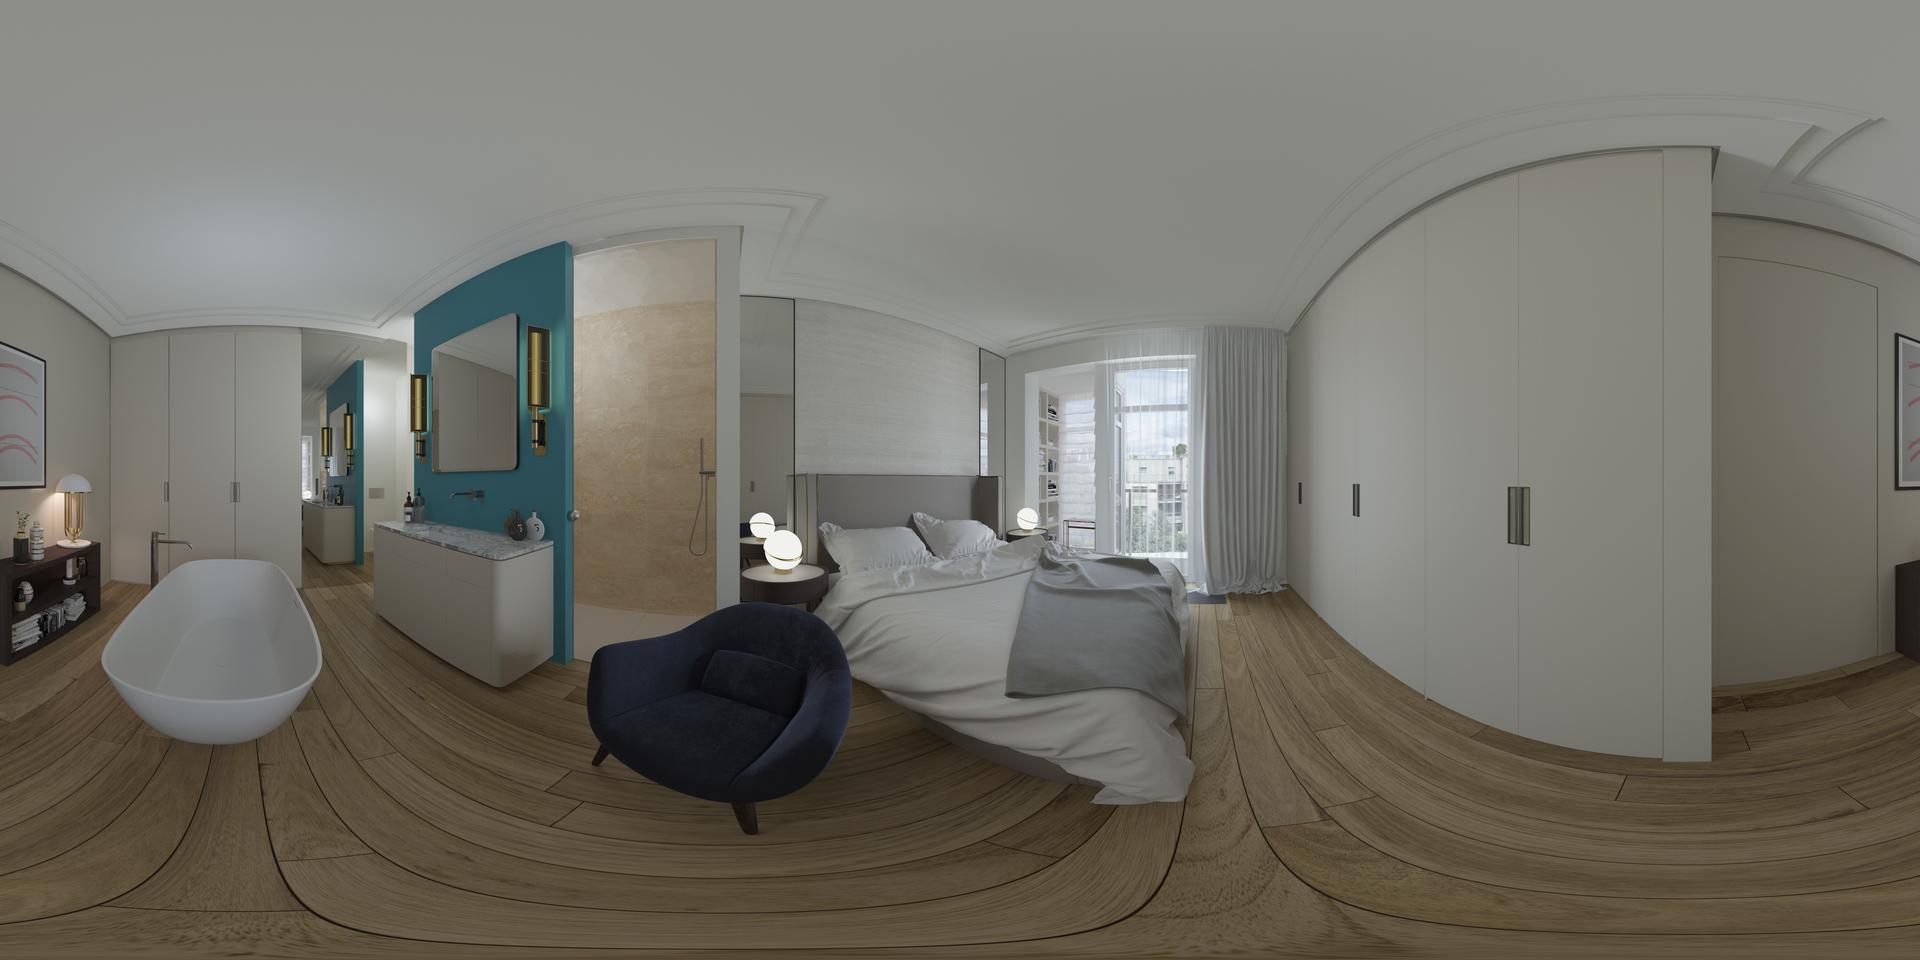
Referred object: Bathtub in front of the mirror

Referred object: the navy blue armchair